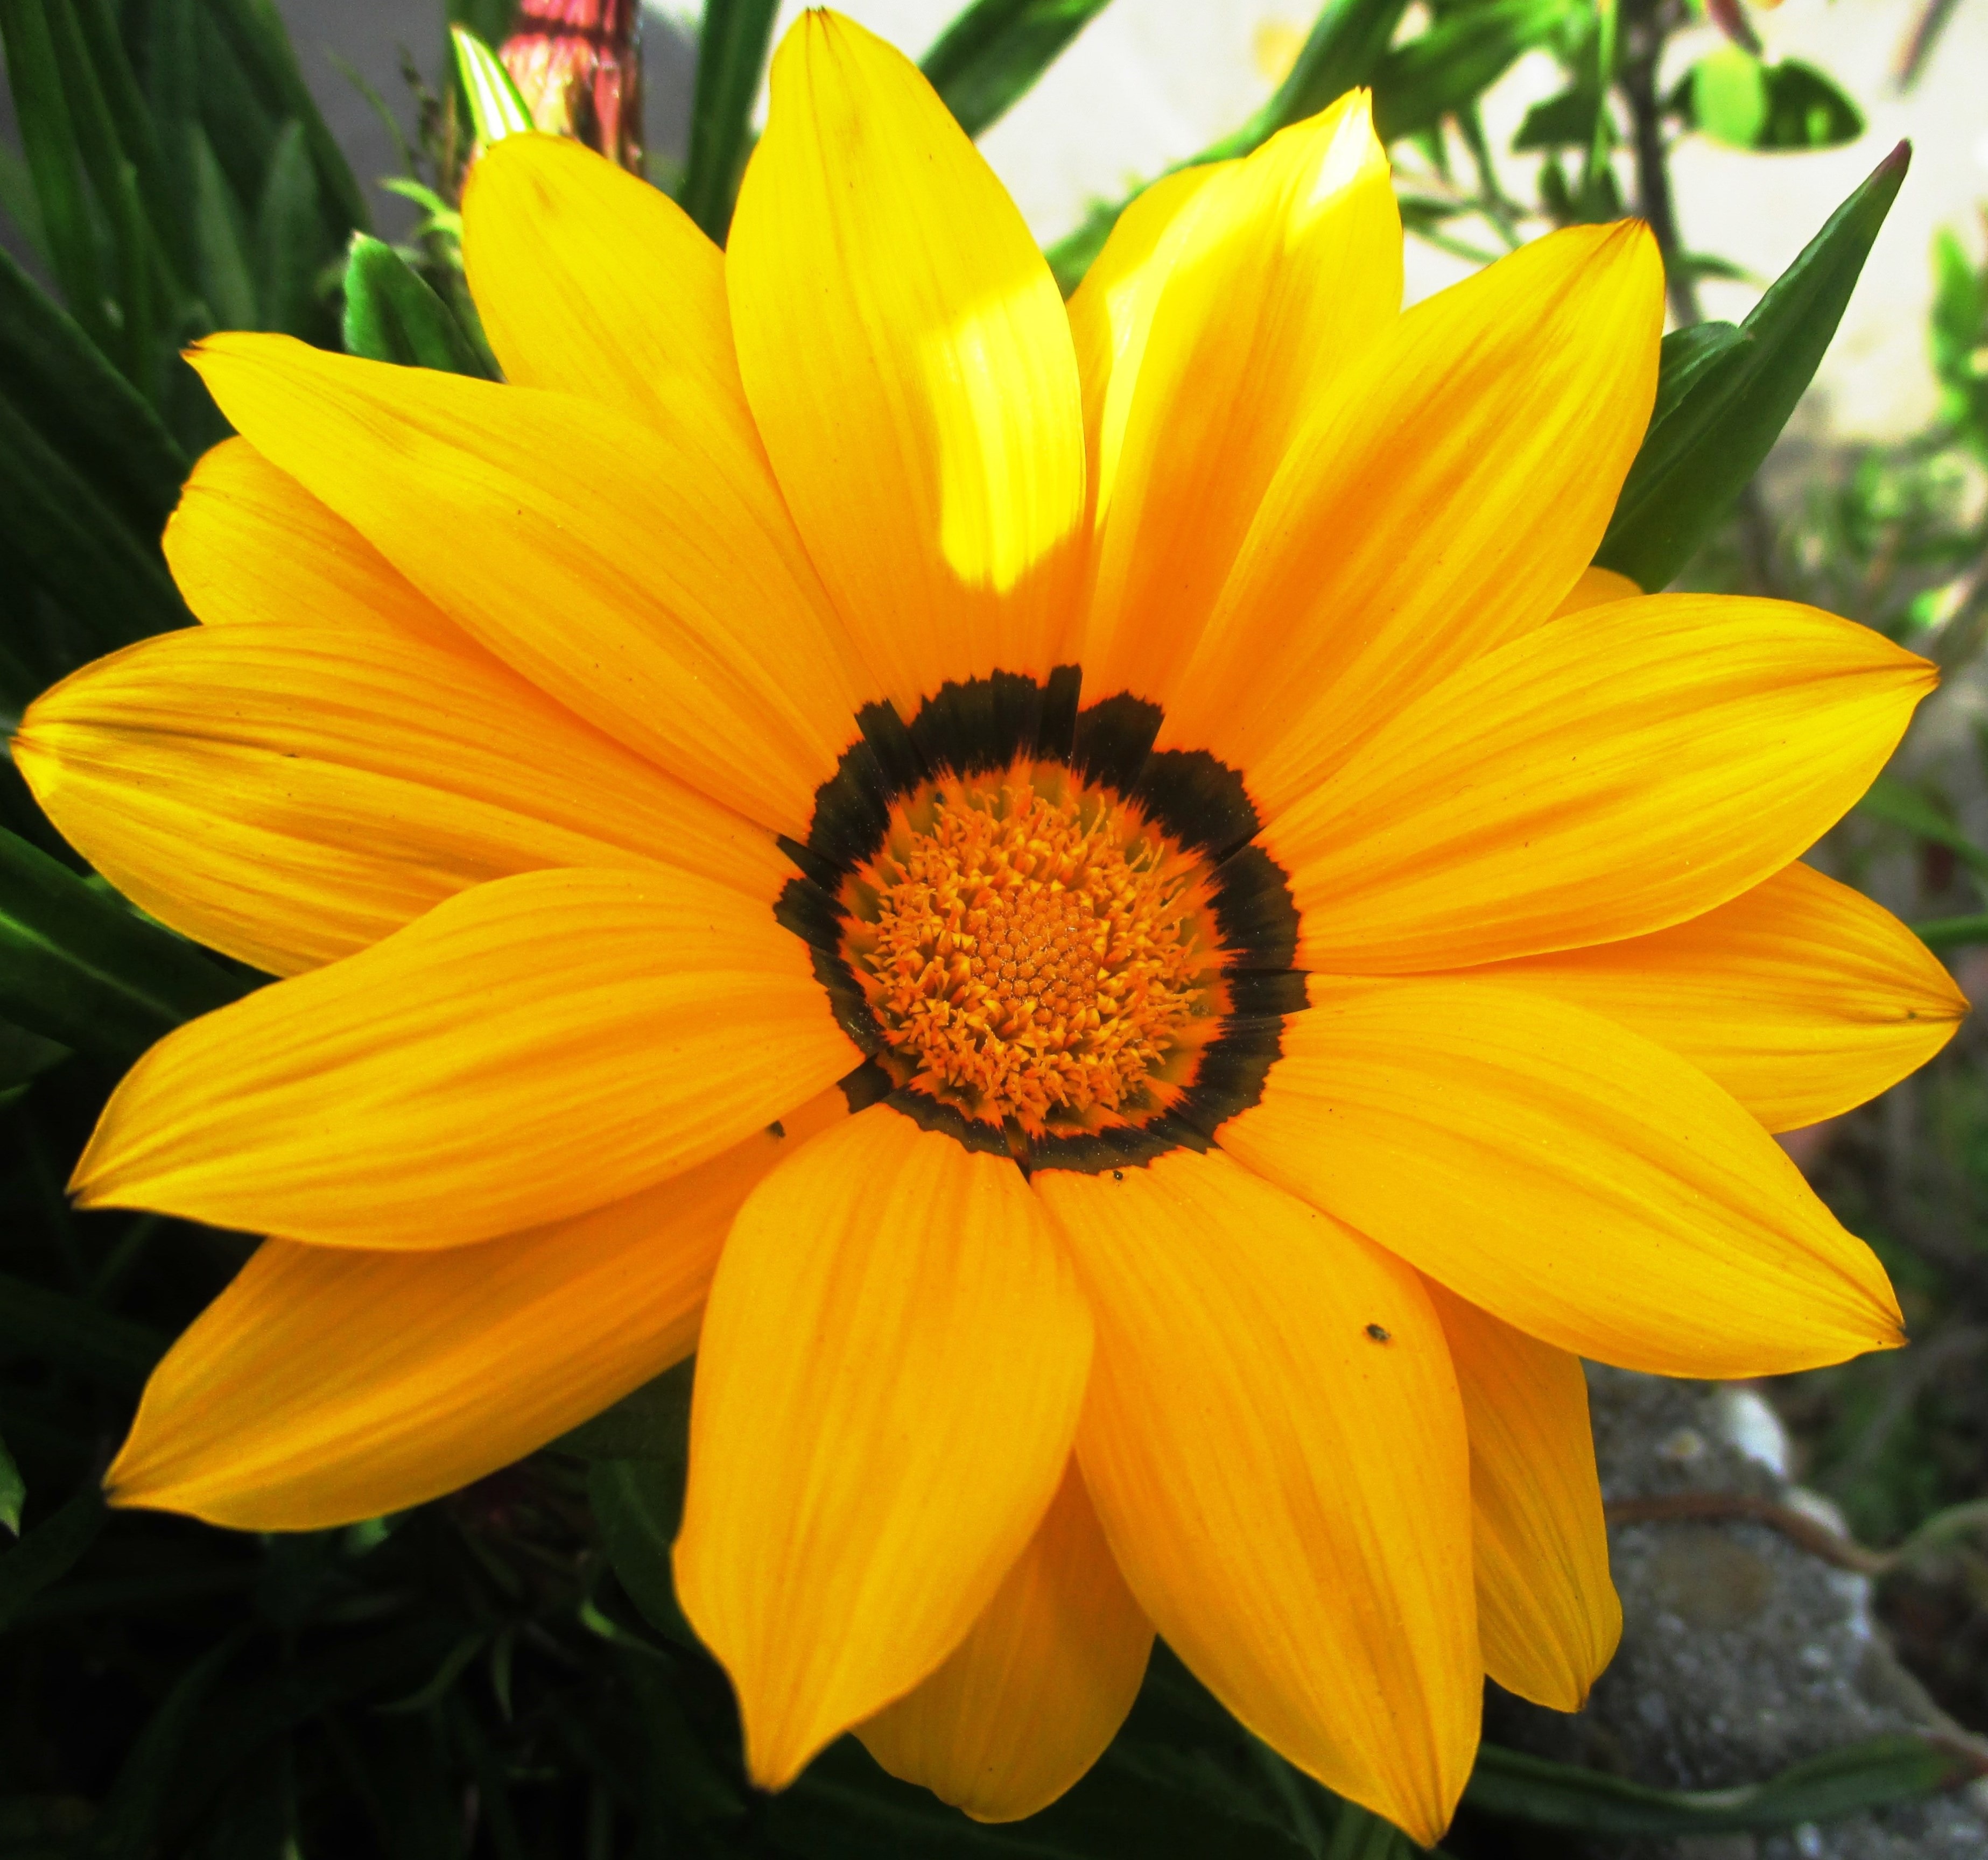
blossom, plant, flower, petal, bloom, summer, spring, herb, yellow, close, flora, sunflower, flowering plant, daisy family, calendula, annual plant, land plant